53rd Norwegian International Film Festival

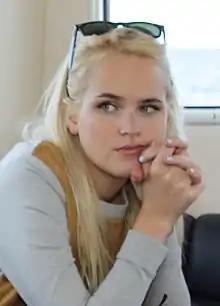
Linnéa Myhre host of the Amanda Award

The 53rd edition will hold the 41st Amanda Award ceremony hosted by and Linnéa Myhre on 16 August. The awards will honour achievements in 21 categories.